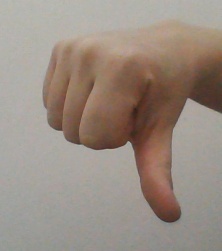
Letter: waw